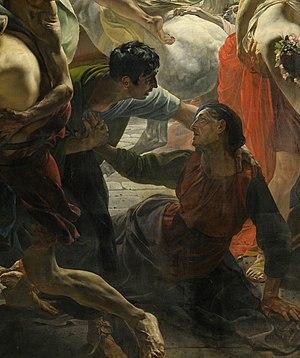
Le Dernier Jour de Pompéi est une peinture monumentale actuellement conservée au Musée Russe de Saint-Pétersbourg, œuvre la plus connue du peintre russe Karl Brioullov. Elle valut à son auteur une notoriété internationale et l'admiration d'Alexandre Pouchkine qui lui dédia un poème.